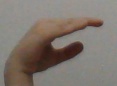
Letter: jeem